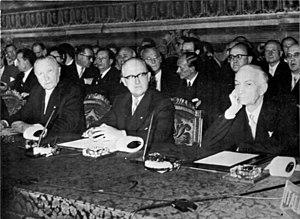
Walter Hallstein, né le 17 novembre 1901 à Mayence et mort le 29 mars 1982 à Stuttgart, est un professeur, haut fonctionnaire, puis, après 1950, diplomate et homme politique chrétien-démocrate. Il fut le premier président de la Commission de la Communauté économique européenne et est également considéré comme l'un des Pères de l'Europe.